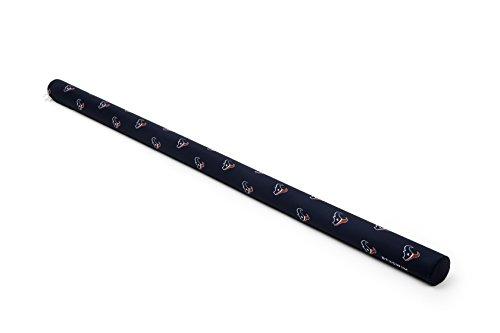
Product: Btswim NFL Pool Noodles (Pack of 3)
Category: Toys & Games | Sports & Outdoor Play | Pools & Water Toys | Pool Toys | Swim Noodles
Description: Great Condition.
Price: $11.58